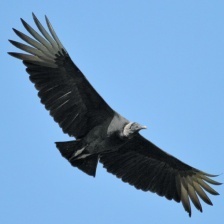
Species: BLACK VULTURE
Scientific name: CORAGYPS ATRATUS
ImageNet parent category: vulture